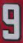
Number: 9